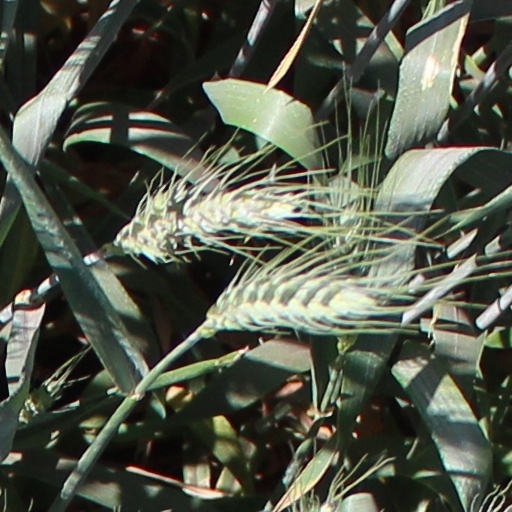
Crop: wheat